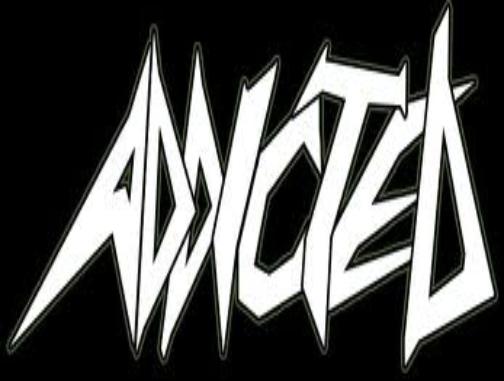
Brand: Addicted
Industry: Clothes